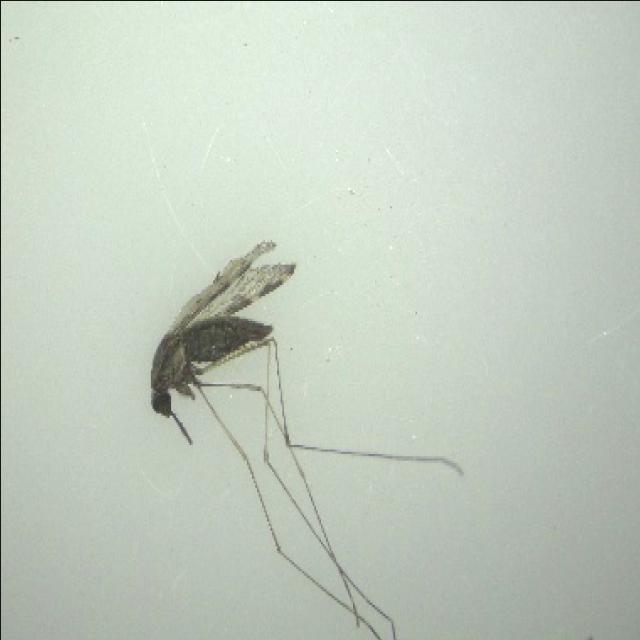
Species: anopheles_sinensis